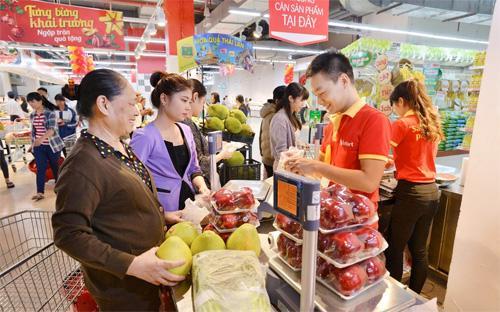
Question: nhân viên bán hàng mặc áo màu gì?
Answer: nhân viên bán hàng mặc áo màu đỏ